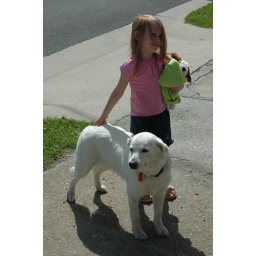
little girl and ella the dog in monterey